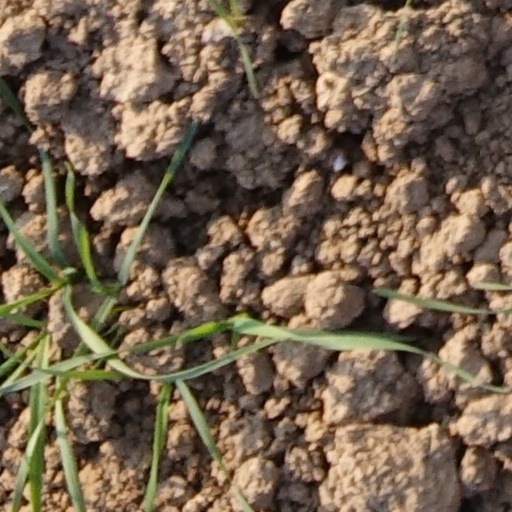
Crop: wheat